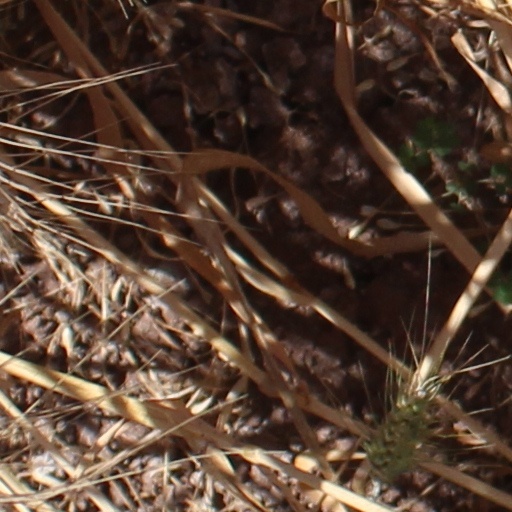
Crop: wheat